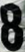
Number: 8